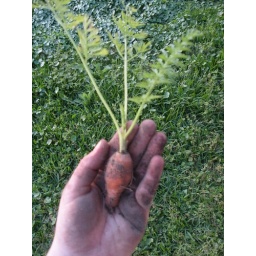
dirty carrot, his brothers are still sleeping in the garden bed.